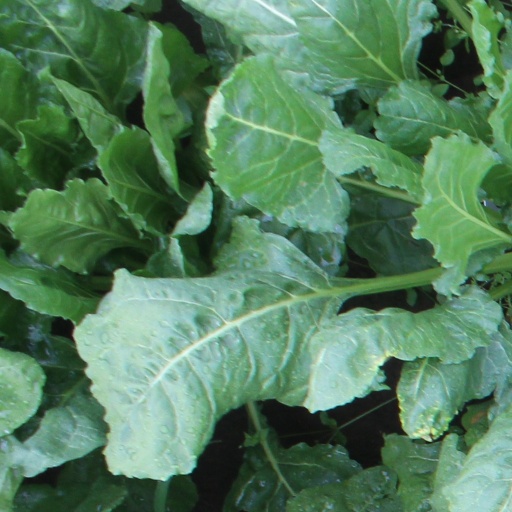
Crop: sugar beet